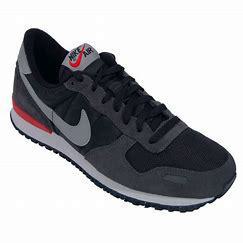
Brand: Nike
Model: Air Vortex